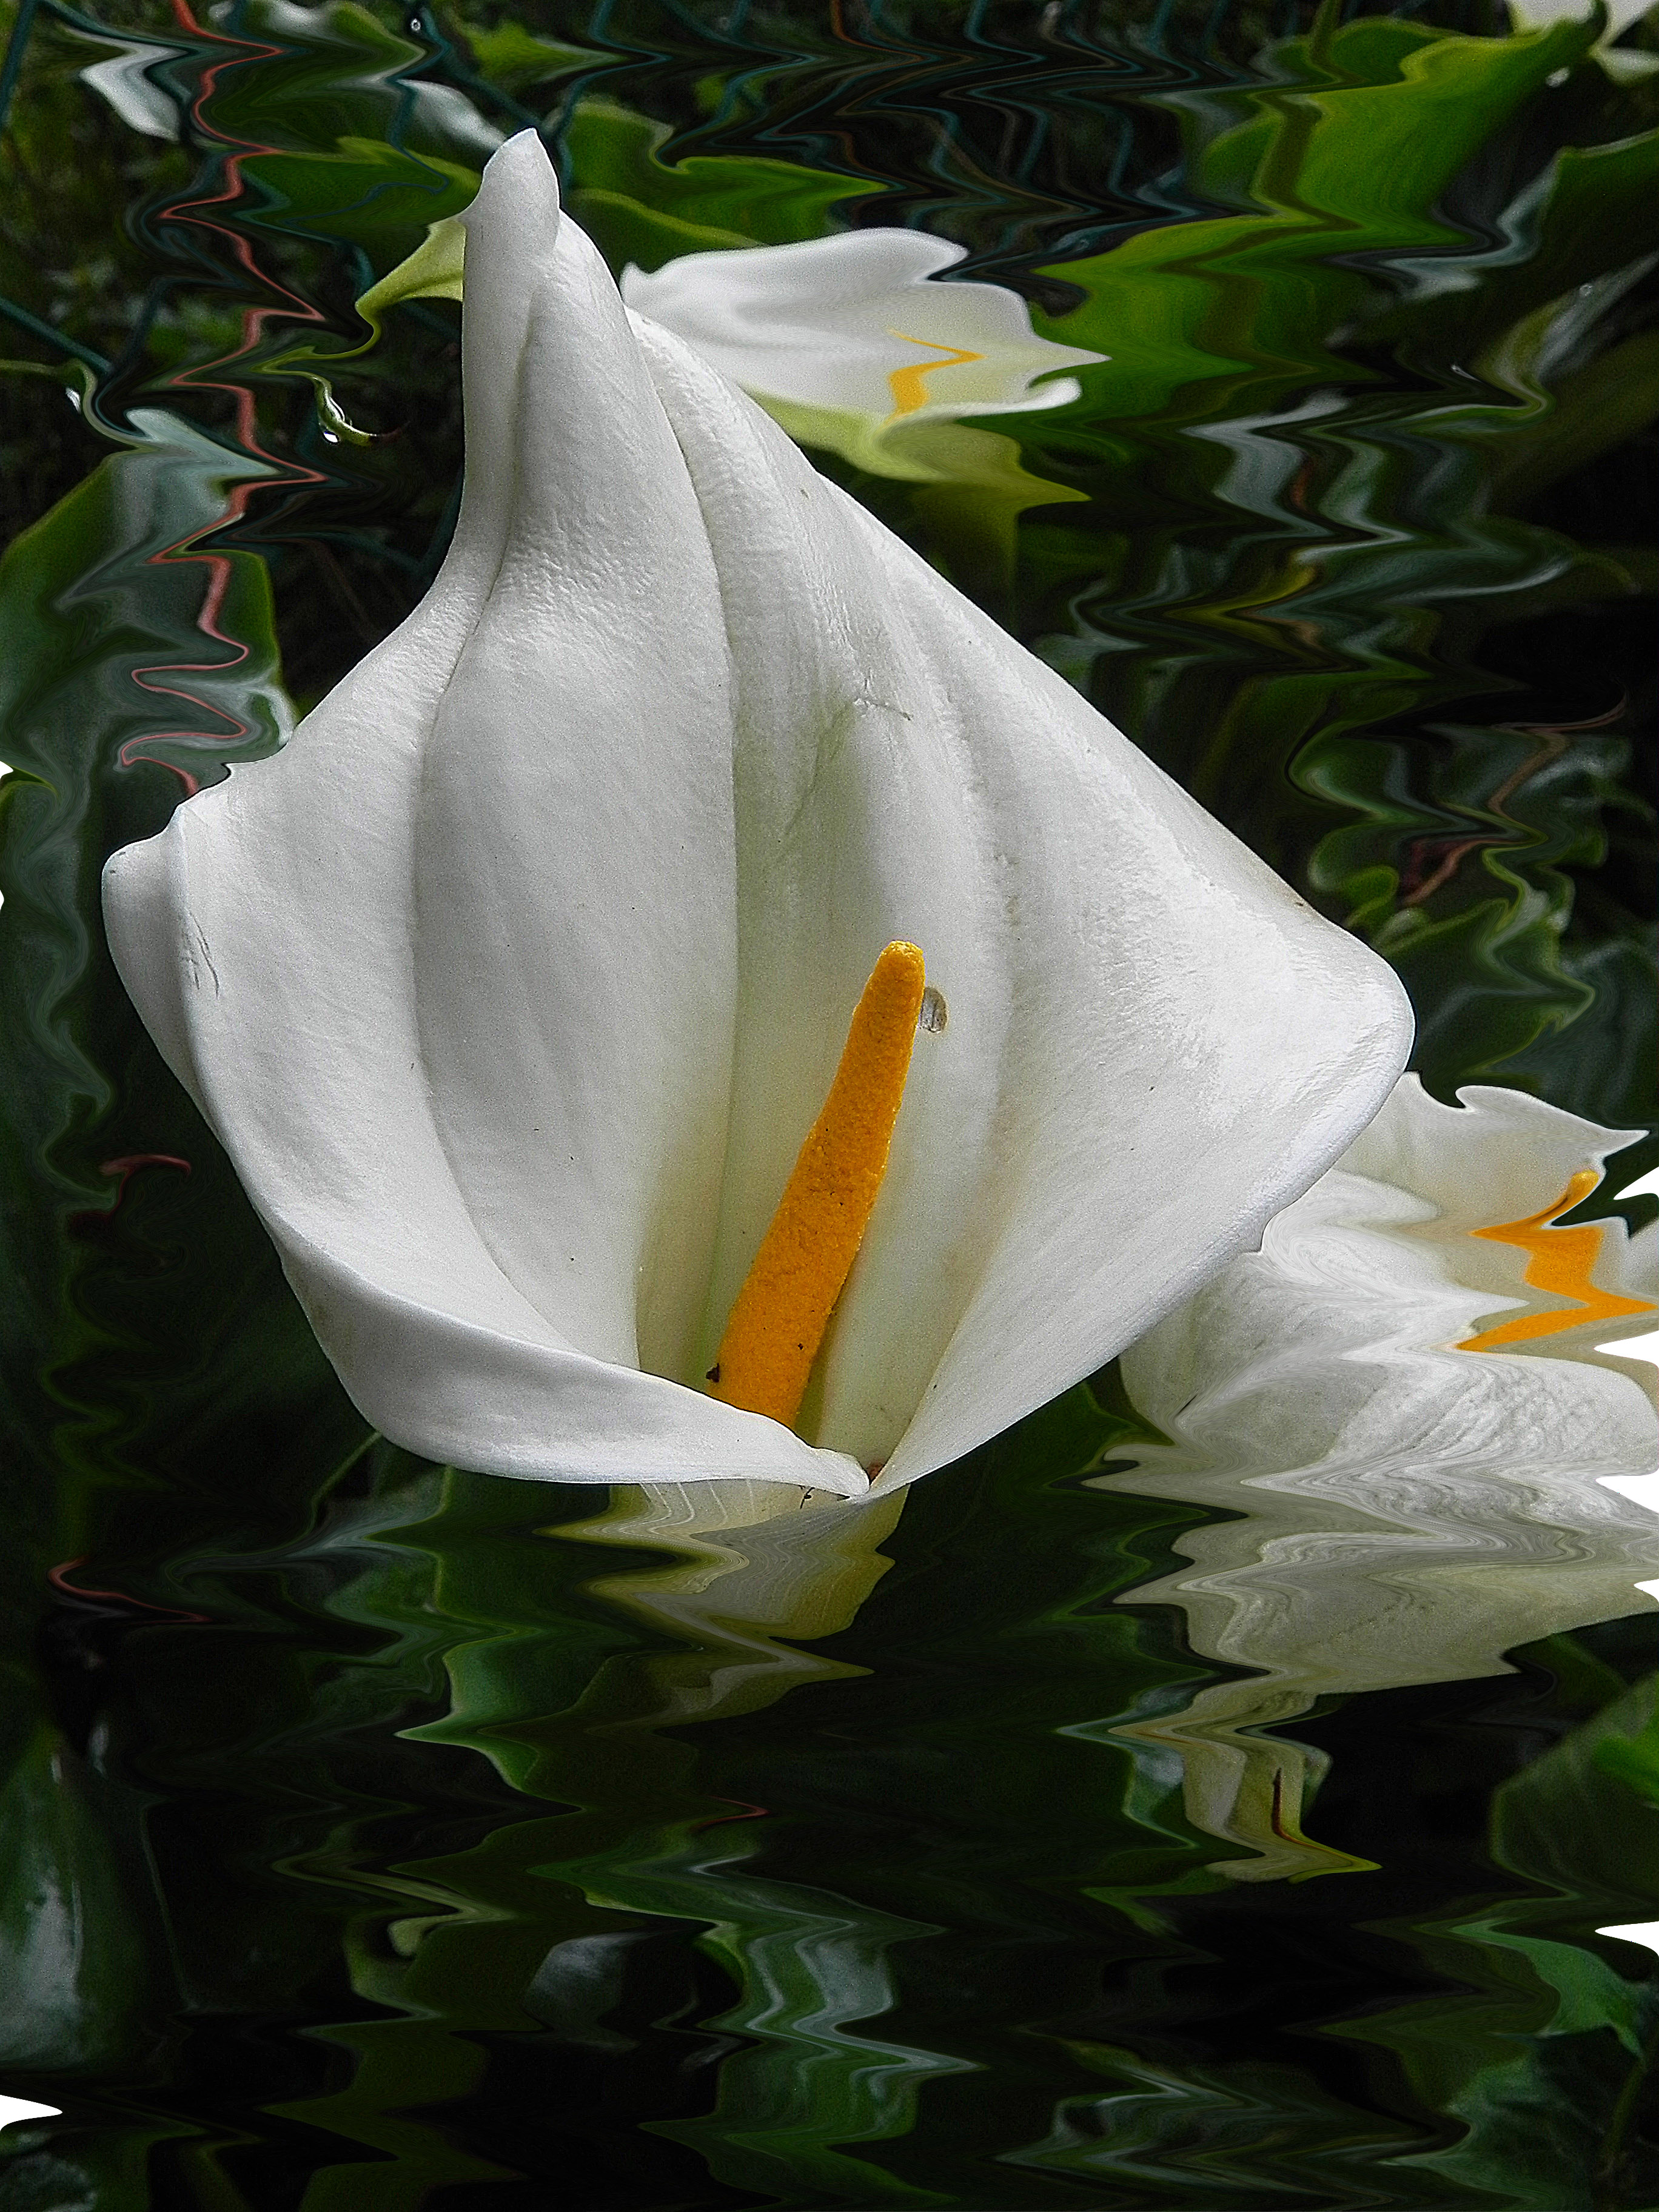
nature, plant, white, leaf, flower, petal, green, botany, yellow, flora, flowers, flores, lily, arum, ggl1, varios, some, flowering plant, land plant